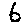
Label: 6